Elizabeth Howe

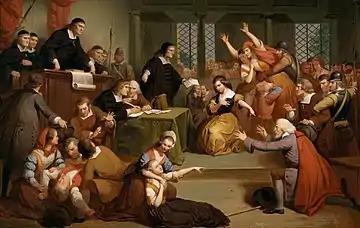
Chaos in the Courtroom

Court conditions verged on the point of ridiculous during the Salem witch trials. There are many pauses in court records because of the chaos that surrounded trials of the supposed witches. For instance, "afflicted" girls would throw themselves on the ground in hysterical fits, and when the examinant moved their body the afflicted individuals would cry out in pain. Magistrate Samuel Sewall of Boston recorded his observation about the conditions he found in the meeting house. His diary reads, "Went to Salem, where in the meeting house, the persons accused of witchcraft were examined ... 'twas awful to see how the afflicted persons were agitated".